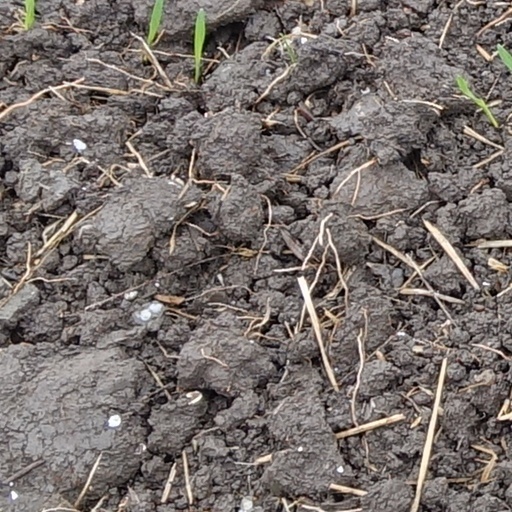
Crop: wheat